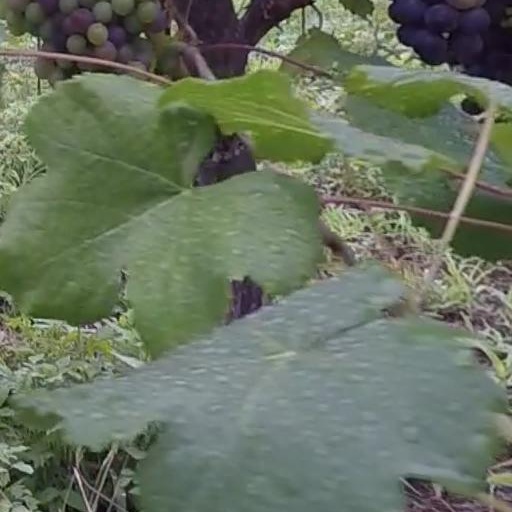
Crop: grape